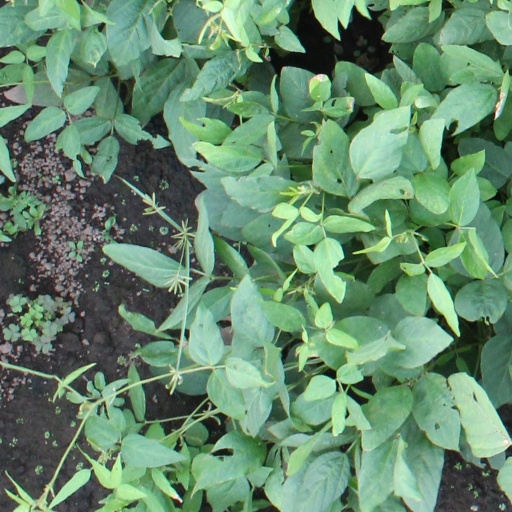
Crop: soybean